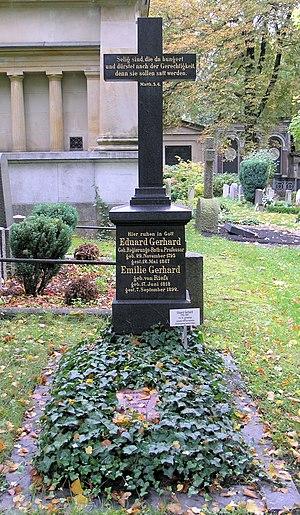
Friedrich Wilhelm Eduard Gerhard est un archéologue allemand. On lui doit une classification systématique des monuments de l'Antiquité. Il a largement contribué à faire de l'archéologie gréco-romaine une science à part entière.